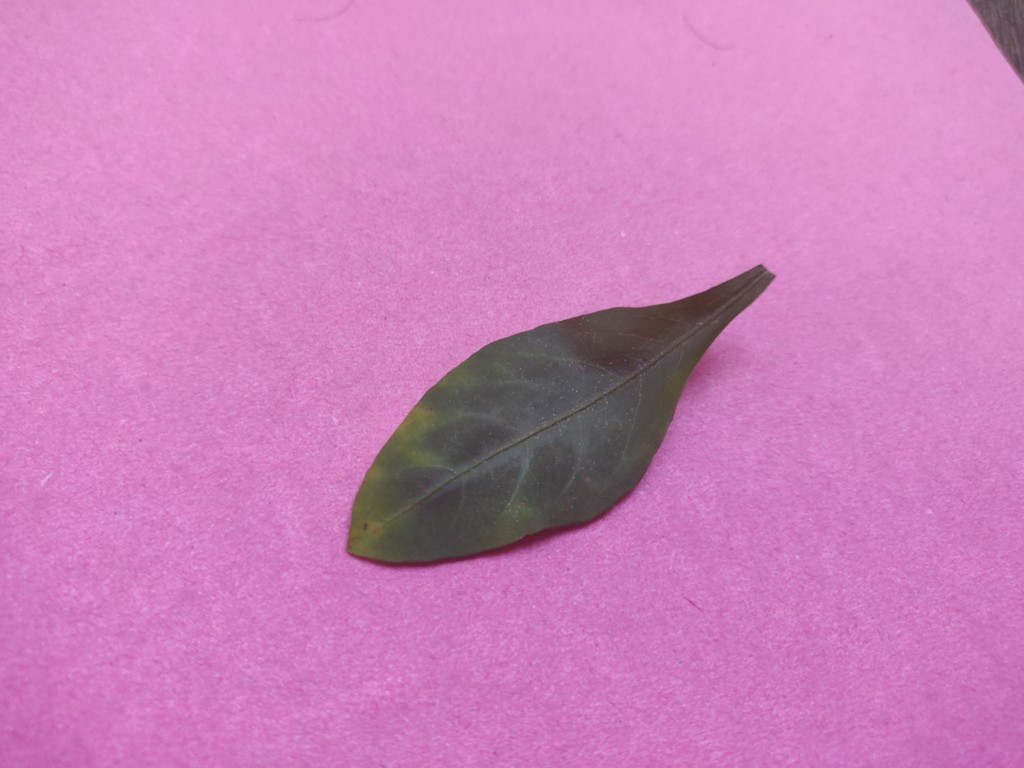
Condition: Unhealthy
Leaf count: single
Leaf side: front